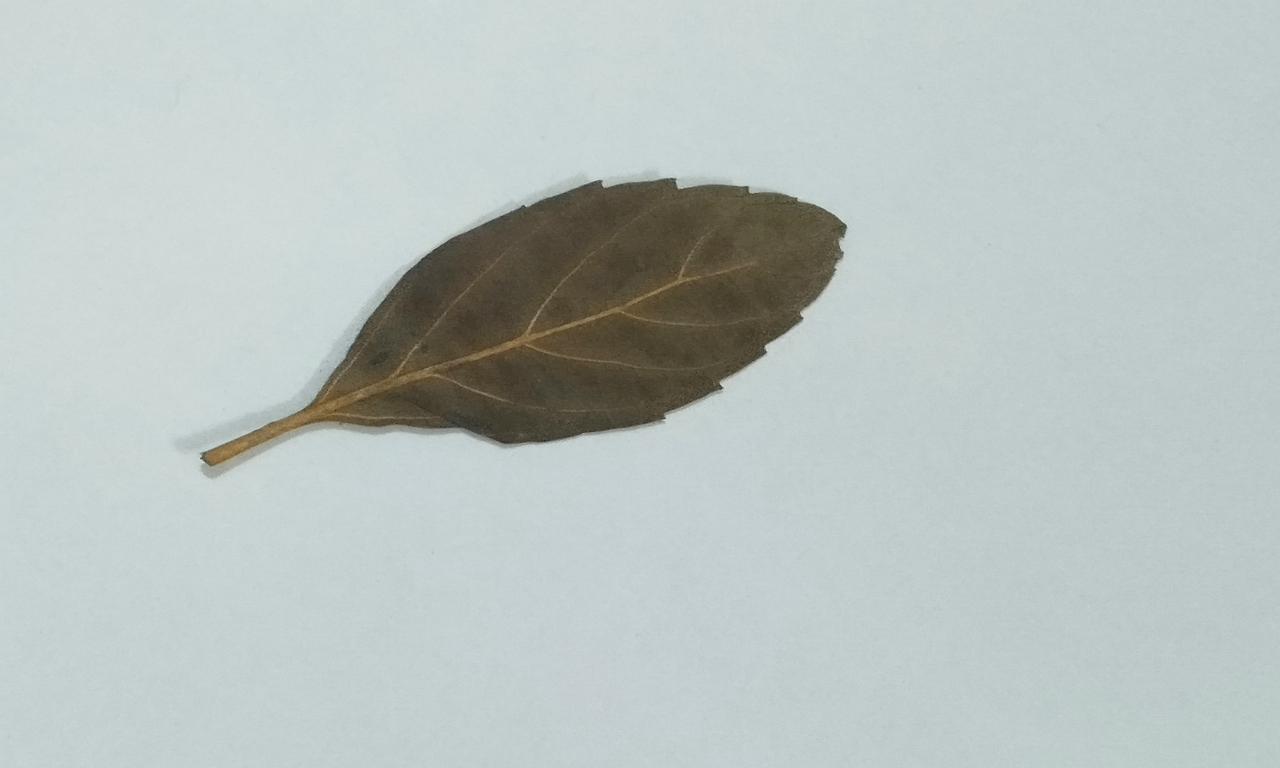
Label: Dried